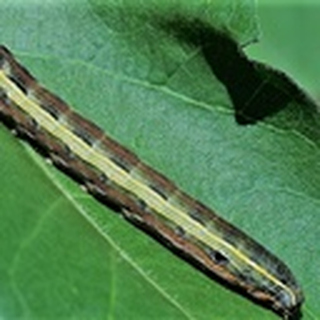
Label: cotton_army_worm